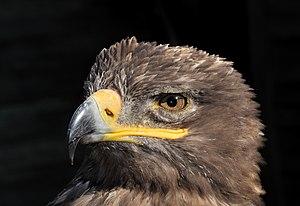
Un Aigle des steppes (Aquila nipalensis orientalis) photographié dans la fauconerie de Falkenhof près du Feldberg, en Allemagne.